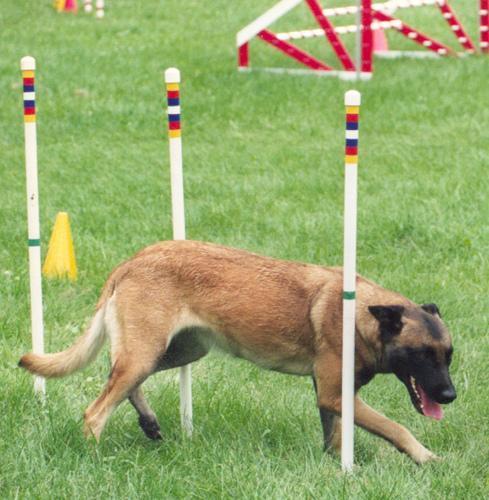
malinois